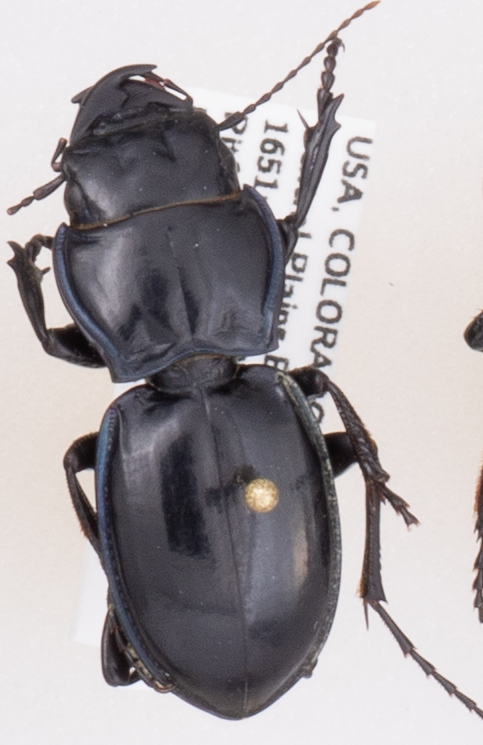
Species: Pasimachus elongatus
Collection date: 2019-08-28
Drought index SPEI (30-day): -1.69
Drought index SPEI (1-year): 0.39
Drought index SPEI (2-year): -0.24